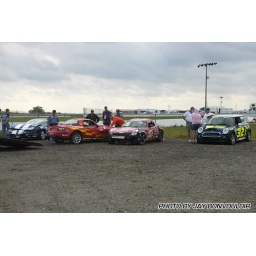
Whats left of the cars involved in the front straight crash at the green flag.